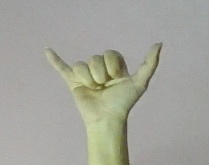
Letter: ya